Canada–Peru Free Trade Agreement

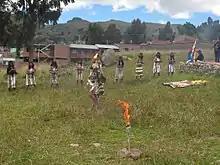
Aymara ceremony; Aymara indigenous people live around some of the mining areas.

In Peru's southern Andes, Vancouver-based company Bear Creek's proposed Santa Ana mine resulted in the deaths of at least five locals at the hands of police. In a company press release, Bear Creek CEO Andrew Swarthout blamed the protests on a "pre-election political climate", and insisted that "Bear Creek has received strong local community support for our Santa Ana project". The protests were so uncontainable however that the previous Peruvian government of Alan García suspended Bear Creek's licence.